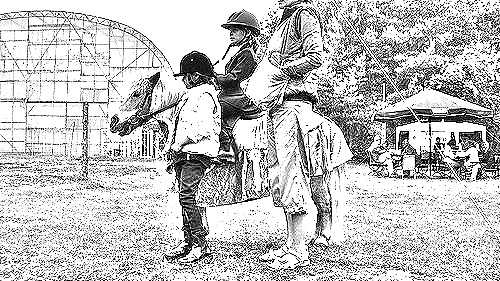
Portrait style: Sketch Portrait